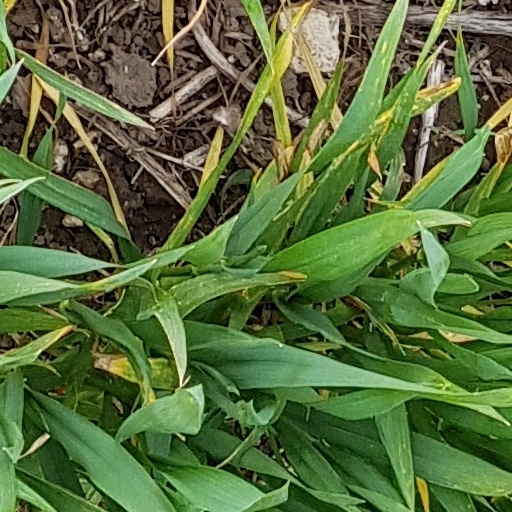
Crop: wheat